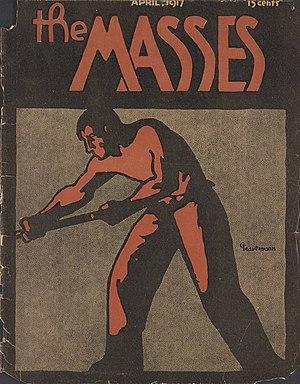
The Masses est un magazine mensuel progressiste américain, fondé en 1911 et disparu en 1917, suspendu par le gouvernement des États-Unis pour avoir ouvertement appelé au boycott de la conscription de 1917. Novateur sur le plan graphique, considéré même comme l'un des fleurons du modernisme américain, The Masses publia dans ses colonnes des penseurs socialistes comme John Silas Reed et Max Forrester Eastman. Ce dernier lança The Liberator en 1918, qui devint par la suite l'organe du Parti communiste américain.